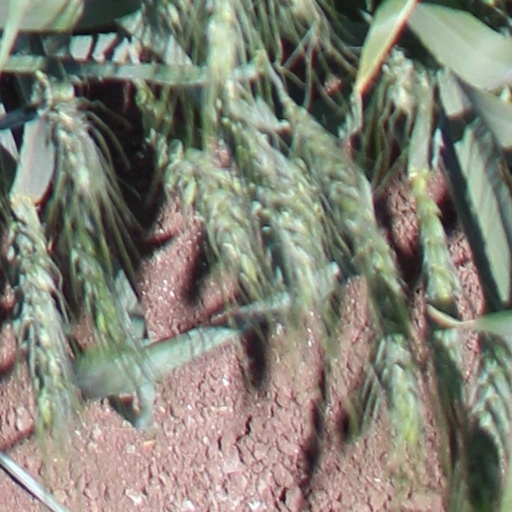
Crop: wheat